Quebec

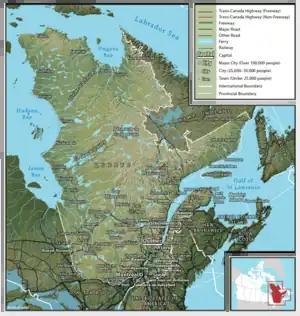
Map of Quebec

Quebec's first modern sovereignist government, led by René Lévesque, materialized when the Parti Québécois was brought to power in the 1976 Quebec general election. The Charter of the French Language came into force the following year, which increased the use of French. Between 1966-69, the Estates General of French Canada confirmed the state of Quebec to be the nation's fundamental political milieu and for it to have the right to self-determination. In the 1980 referendum on sovereignty, 60% were against. After the referendum, Lévesque went back to Ottawa to start negotiating constitutional changes. On November 4, 1981, the Kitchen Accord took place. Delegations from the other nine provinces and the federal government reached an agreement in the absence of Quebec's delegation, which had left for the night. Because of this, the National Assembly refused to recognize the new Constitution Act, 1982, which patriated the Canadian constitution and made modifications to it. The 1982 amendments apply to Quebec despite Quebec never having consented to it.